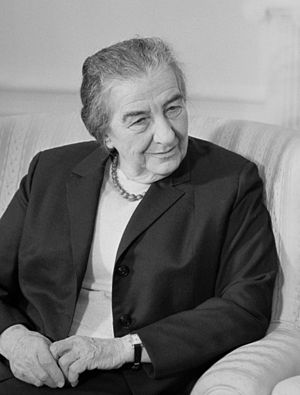
Israel / Historie / Konflikter, fredstraktater og kontroversiel regering
Statsminister Golda Meir gik af efter Yom Kippur-krigen
Israel, officielt Staten Israel, er et land i Mellemøsten beliggende i den sydøstlige ende af Middelhavet. Landet grænser op til Libanon mod nord, til Syrien og Jordan mod øst og til Egypten mod sydvest og består af et geografisk varieret landskab inden for det relativt begrænsede landområde. Vestbredden og Gazastriben er tilstødende områder, som Israel har besat siden Seksdageskrigen. Med et indbyggertal på omkring 8,6 millioner, hvor hovedparten er jøder, er Israel den eneste stat i verden med en jødisk majoritet. Som en kulturel og religiøs smeltegryde er det også et hjemsted for arabiske muslimer, arabiske kristne, drusere, samaritanere og flere andre religiøse og etniske minoriteter. Jerusalem er landets hovedstad, og der har regeringen sæde. International konsensus er dog, at Jerusalems status endnu ikke er besluttet. De Forenede Nationers afstemning i 1947 om delingsplanen for Palæstina fastslog, at Jerusalem skulle være et "corpus separatum", under international overvågning. Denne afstemning er ikke blevet sat ud af kraft ved en ny afgørelse i FN.